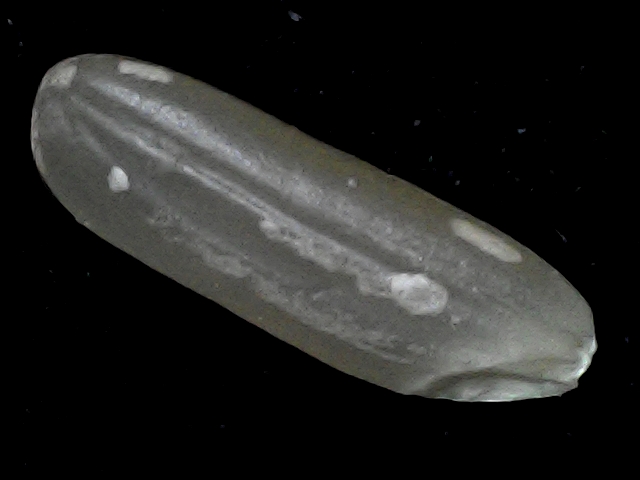
Rice variety: BR23